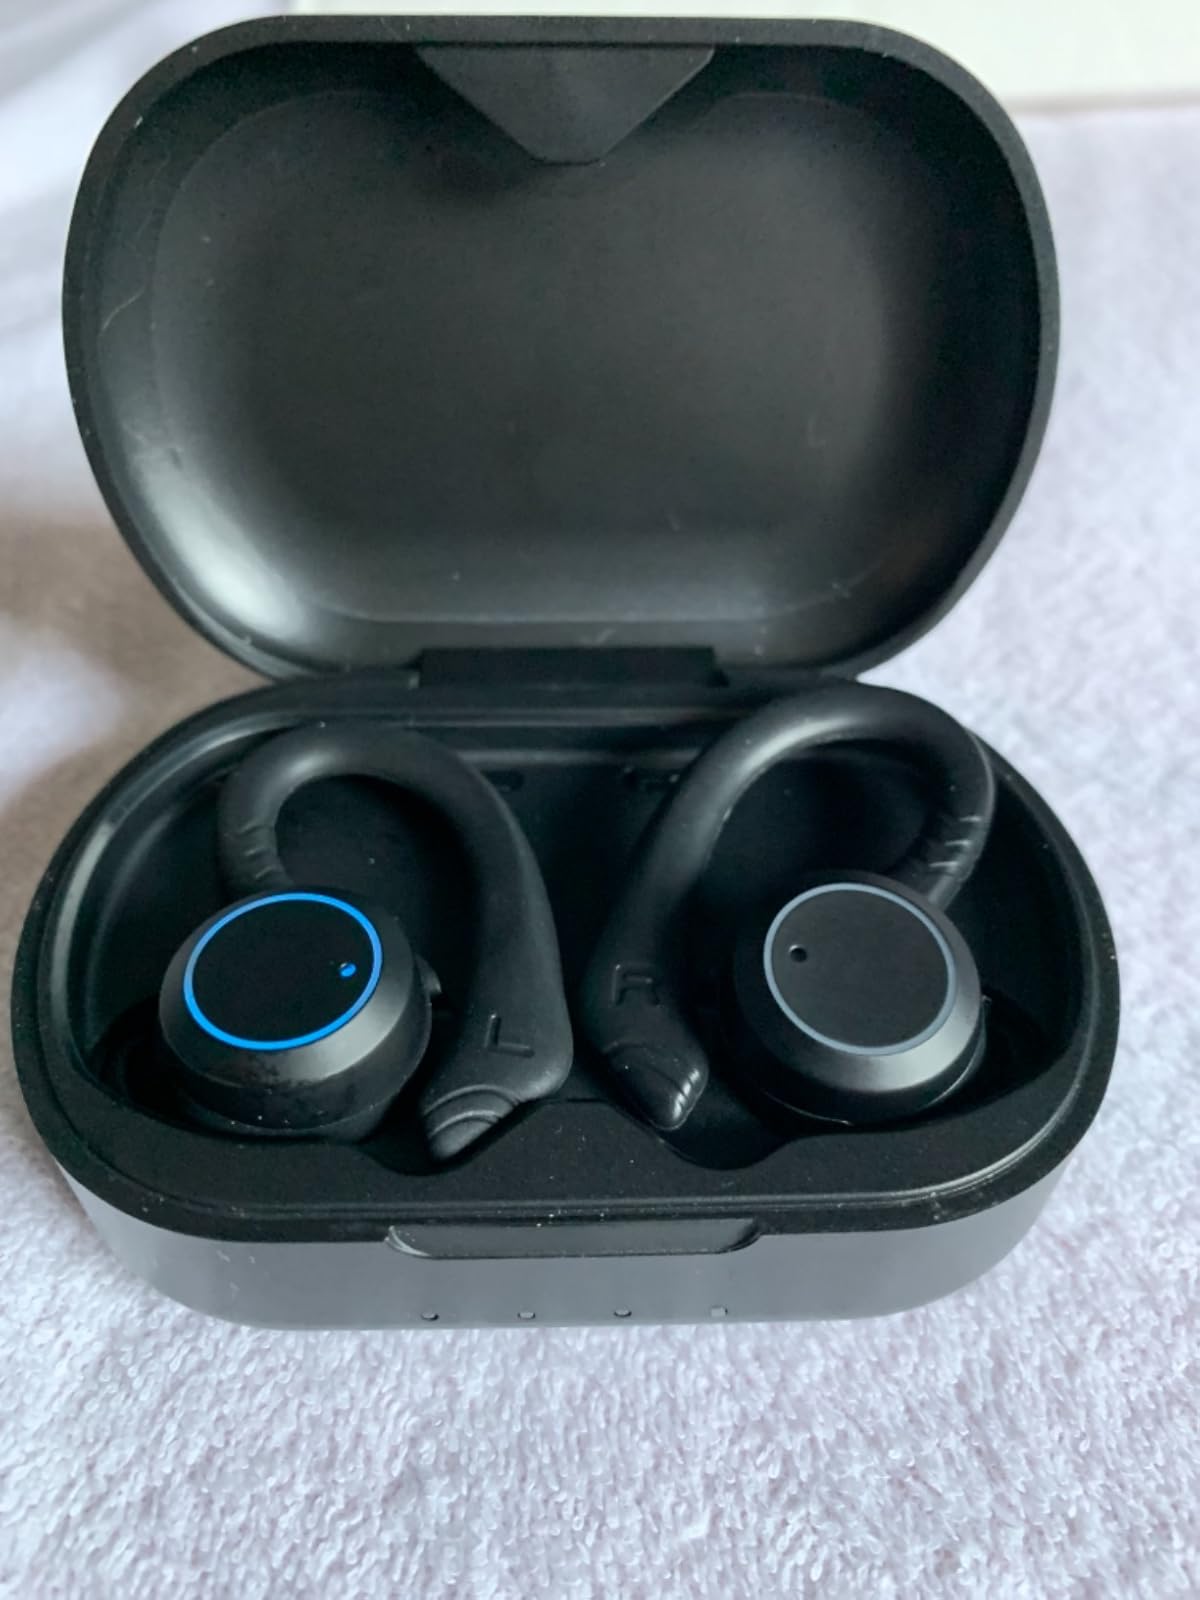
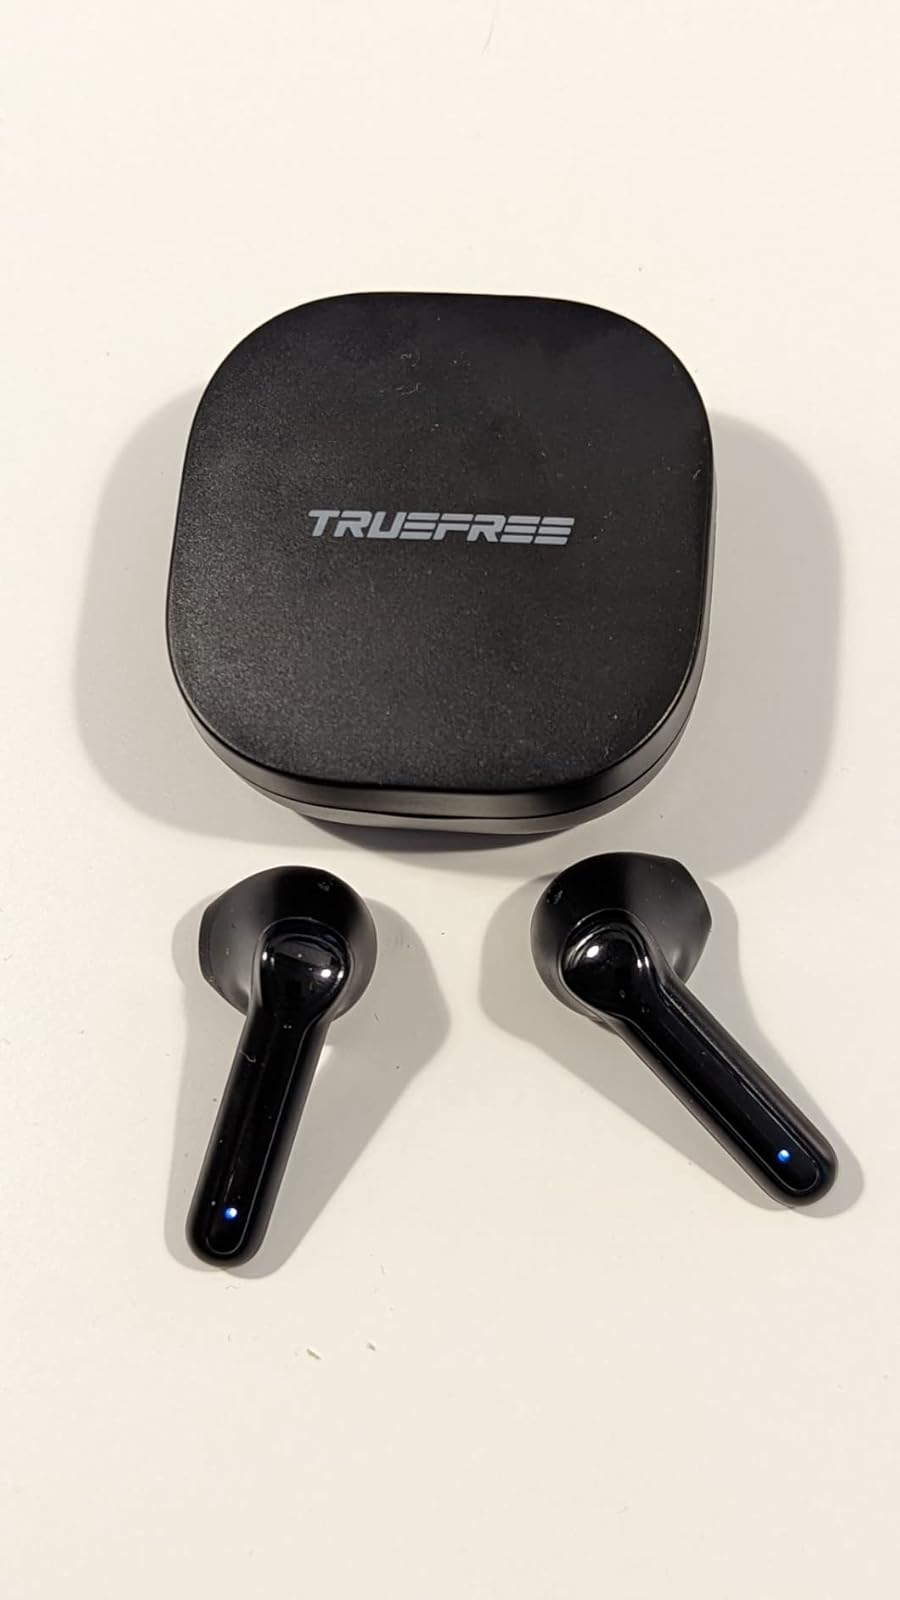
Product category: earbuds
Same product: no